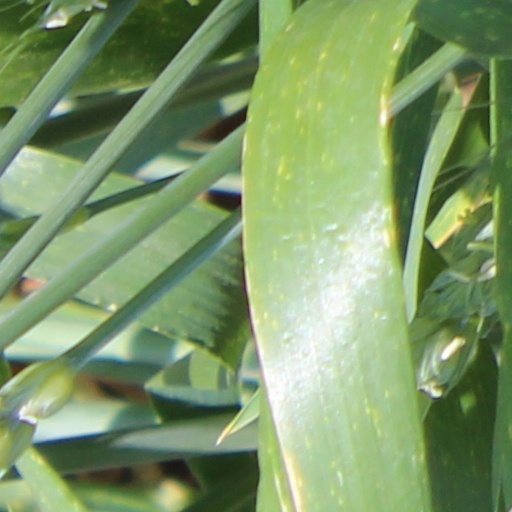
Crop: wheat